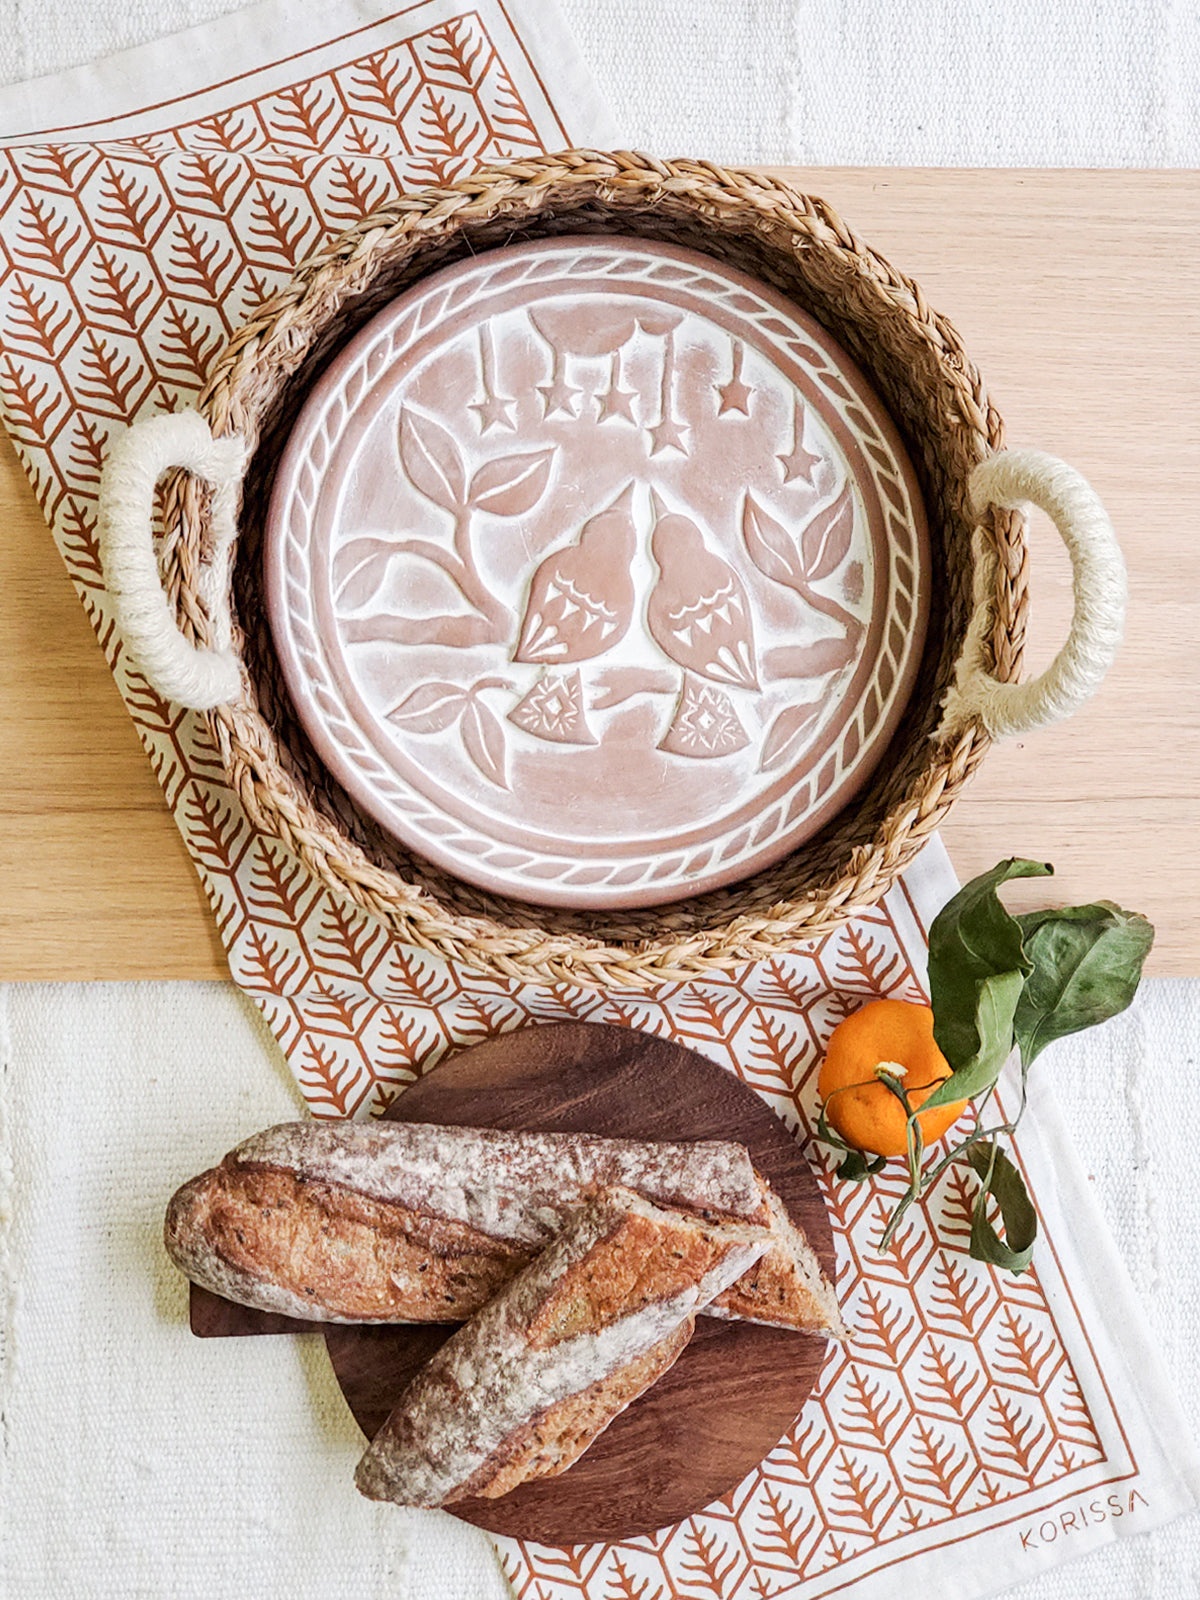
Bread Warmer & Basket - Lovebirds Round
About This Handicraft There’s nothing quite like the smell of warm bread on the weekend. Here, our terracotta plate has been engraved with lovebirds and cut to fit neatly into a round basket. This special bread warmer is naturally insulating, and the basket itself has been handwoven from sustainably grown seagrass. It’s the best gift item for anyone who loves bread! Each product is designed and curated by KORISSA, sustainably handmade by Fair Trade artisans in Bangladesh. Dimensions & More Details Size: Approximately - (Bread Warmer) 0.5"tall x 9”round - (Basket) 3.25"tall x 11"round Material: - (Bread Warmer) 100% Terra Cotta - (Basket) 100% Seagrass and Jute wool Color: Natural Due to the handcrafted nature, slight variation will occur in design, color, and size. How to Care for This Item Bread warmer: Wipe stone clean with a damp cloth. Dry well. Not dishwasher safe. Basket: Dust or vacuum your basket on a regular basis, wiping with a damp cloth if necessary. Do not rub stains or spills from your basket, as this may spread the stain and loosen the natural fibers. Whitewash can be removed with pressure water, or by hand. Do not put the basket in the oven. Be sure to dry properly after water damage. Be sure to keep out of direct sunlight, or color can change and fade.
Brand: KORISSA
Category: Home & Garden > Kitchen & Dining > Kitchen Appliances > Food Warmers